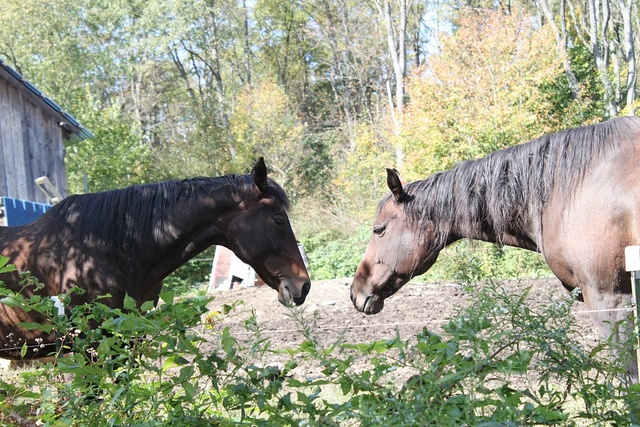
Horses standing nose to nose in outdoor fenced area.
Two brown horses looking at each other on a farm.
Two horses stare into each others eyes.
two brown and black horses and some plants and trees
two horses are looking at each other outside